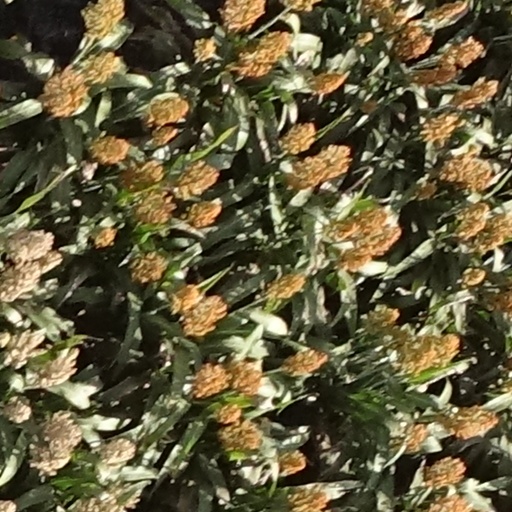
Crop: sorghum